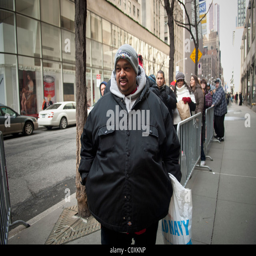
hundreds of people line up to audition for the twelfth season of reality tv program